Armenian highlands

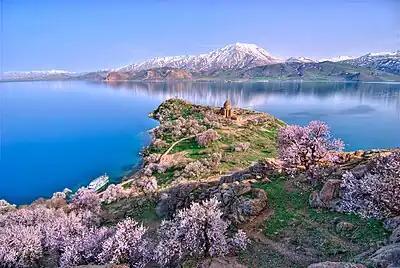
Mount Artos, Lake Van, from Akhtamar Island

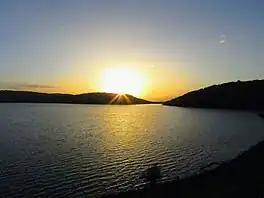
Lake Akdoğan

The Armenian highlands is part of the Alpide belt, forming part of the Eurasian range that stretches from the Pontic Mountains to the Malay Peninsula. Its total area is about 400,000 km. The average height of the plateau is between 1000-2000 meters and includes prominent landmarks such as Mount Ararat (5,205 m) and Mount Aragats (4,180 m).